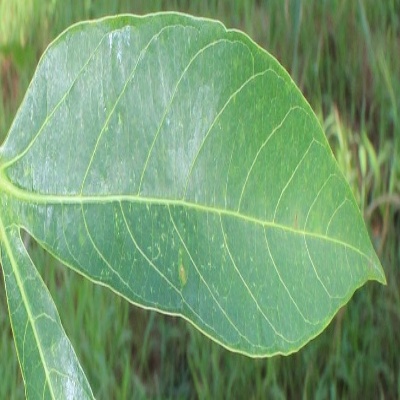
Crop: Cassava
Condition: green mite